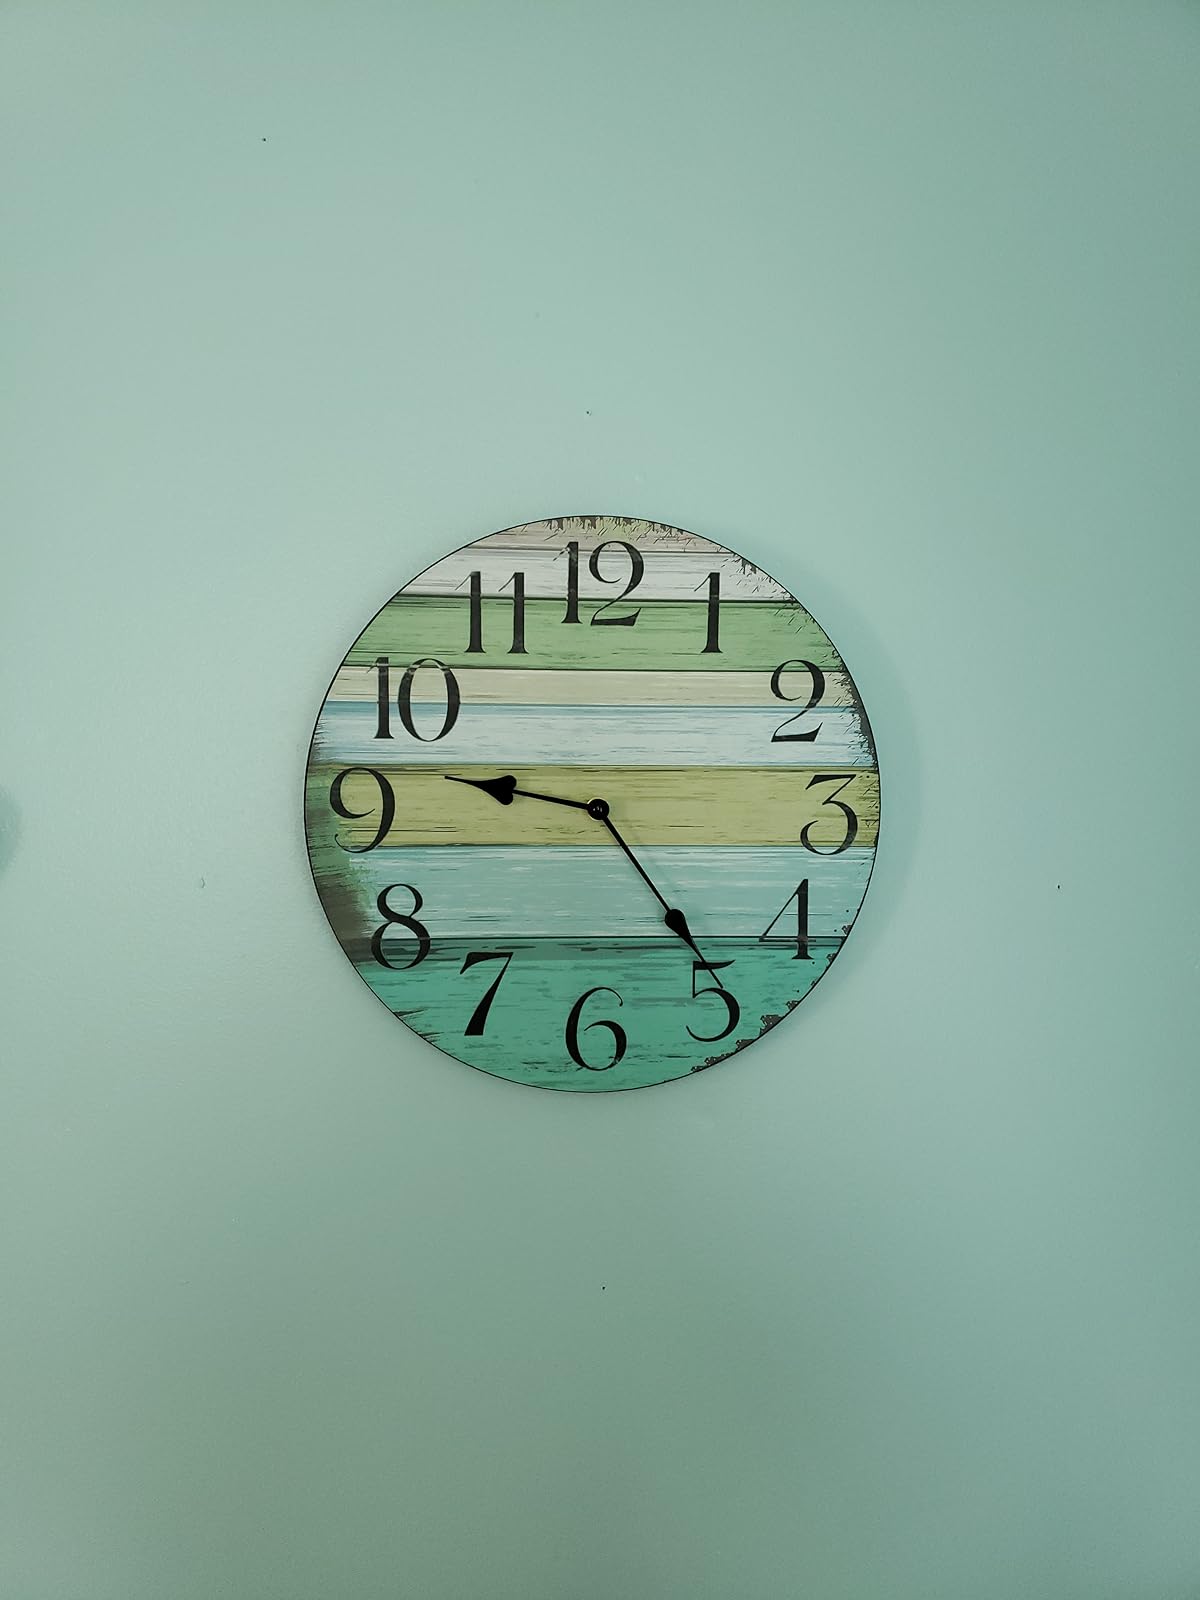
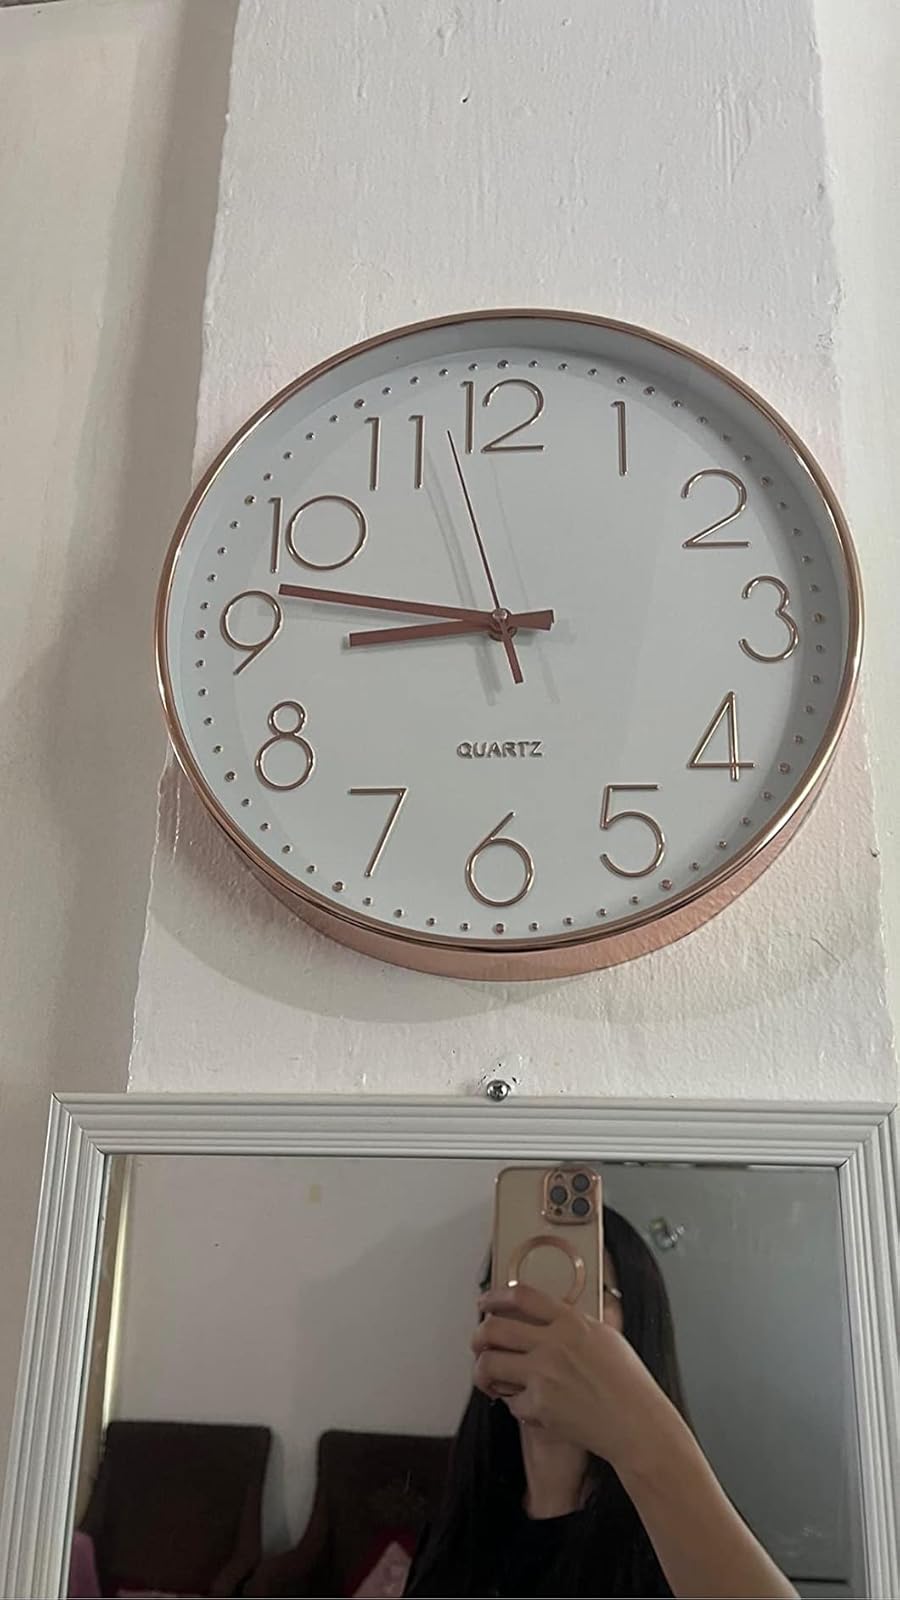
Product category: clock
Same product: no